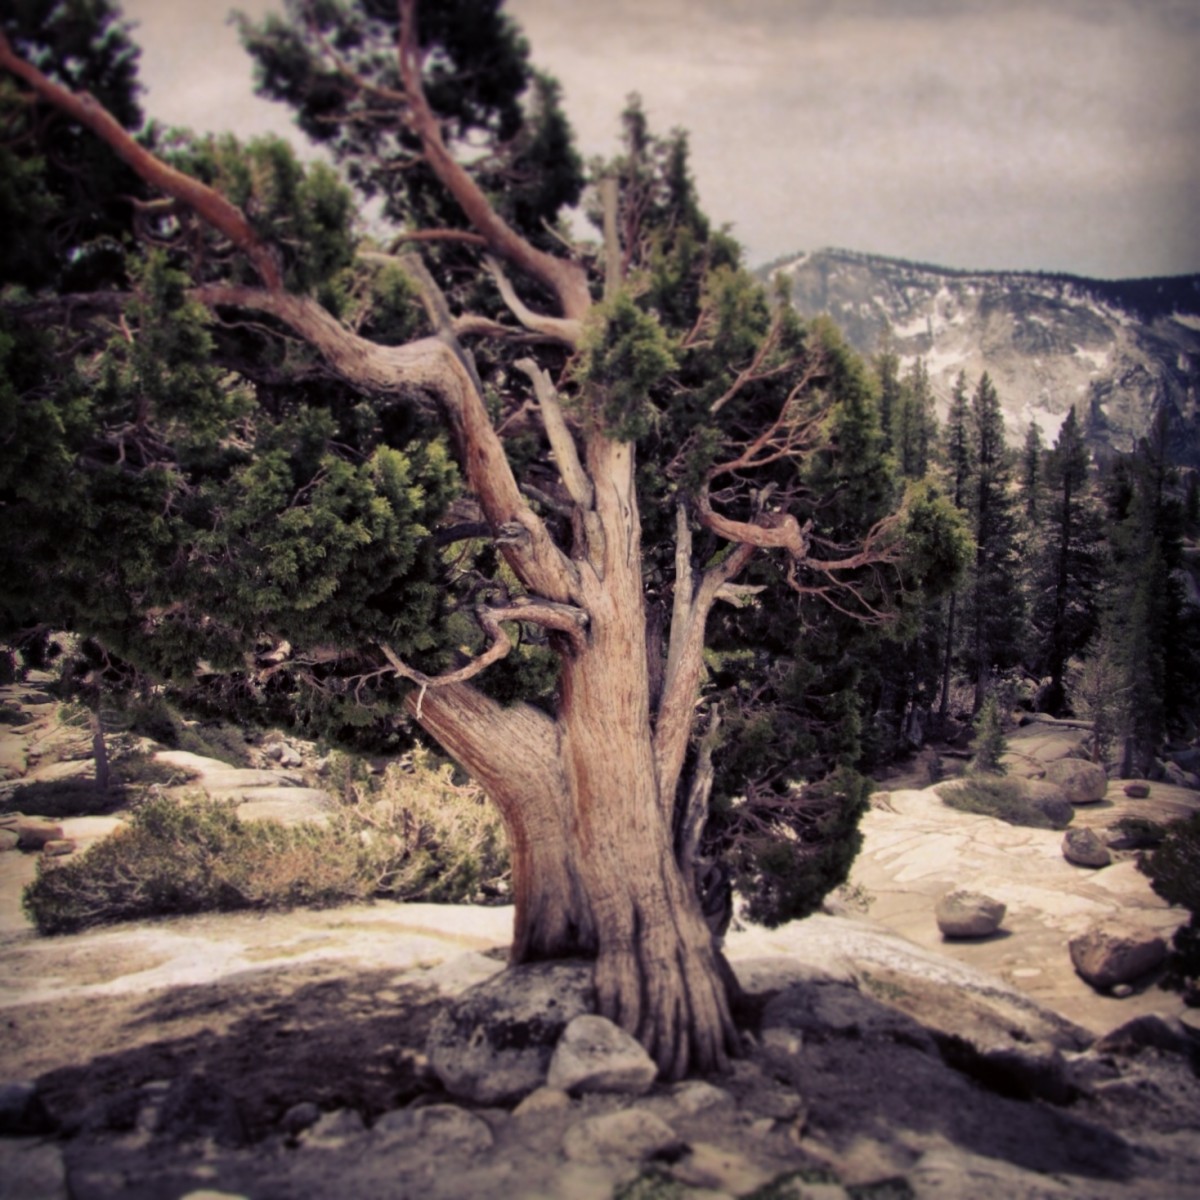
Tags: tree, wilderness, branch, wood, trunk, soil, botany, flora, woodland, woody plant